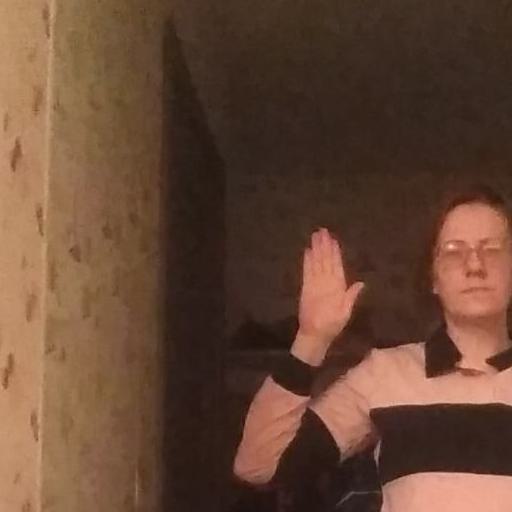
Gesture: stop